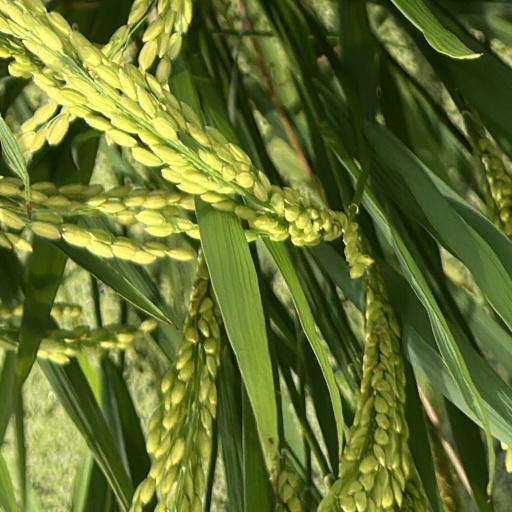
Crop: rice